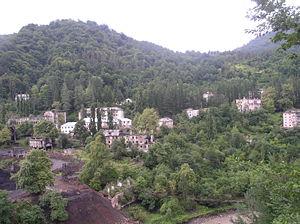
Tkvartcheli est une petite ville d'Abkhazie, en Géorgie, qui se situe au centre du raïon du même nom, au bord de la rivière Galidzga. Elle comportait 4 800 habitants en 2003.